San Diego Flash

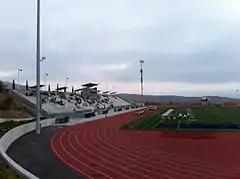
Home of the Flash at Del Norte High School Stadium (2012–13)

The 2012 season did start on a somewhat sour note for the Flash having been eliminated from the US Open Cup by their crosstown rival San Diego Boca FC. However, the Flash's second campaign in the NPSL ended up proving just as successful as the first with the team going 11–2–1 with a 13-game unbeaten streak, including having gone unbeaten at home, that was not ended until the last game of the season. For their second NPSL year the team moved from Westview High School to the stadium at Del Norte High School near Poway. The Flash developed several players over the course of the season who earned trials with the San Jose Earthquakes of Major League Soccer. Near the end of the season the team itself enjoyed its two largest home crowds to that point and also began exploring the possibility of moving to the Division 2 North American Soccer League with Alexander presenting a letter to and meeting with the NASL. The team did suffer from a second consecutive early exit from the playoffs in the divisional semi-final losing to the Sonoma County Sol on penalty kicks 5–3 after the game ending in a 2–2 draw.